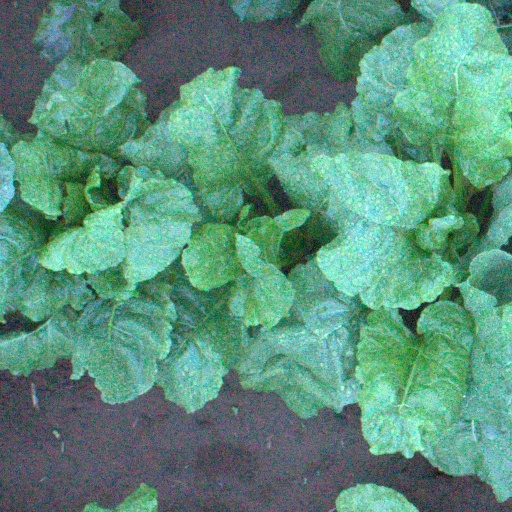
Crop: sugar beet